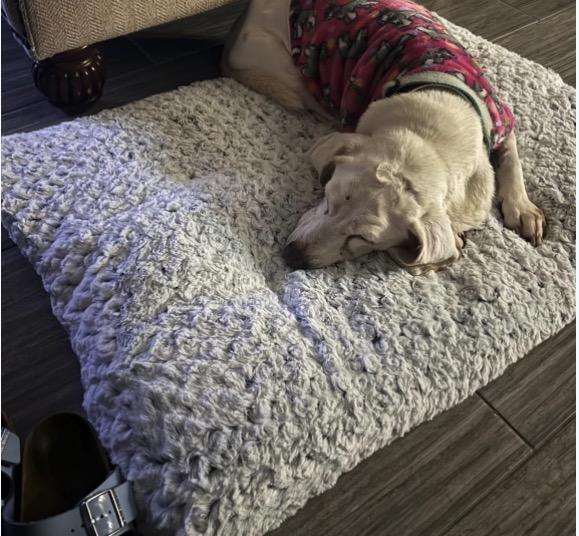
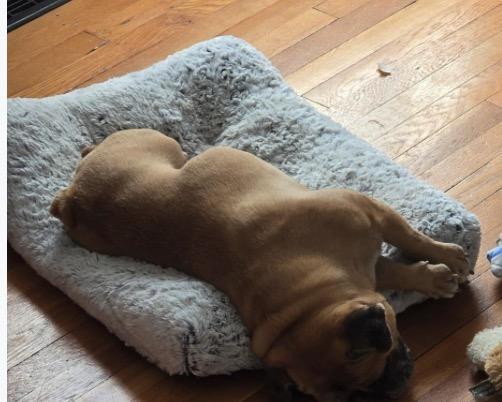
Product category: misc
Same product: yes